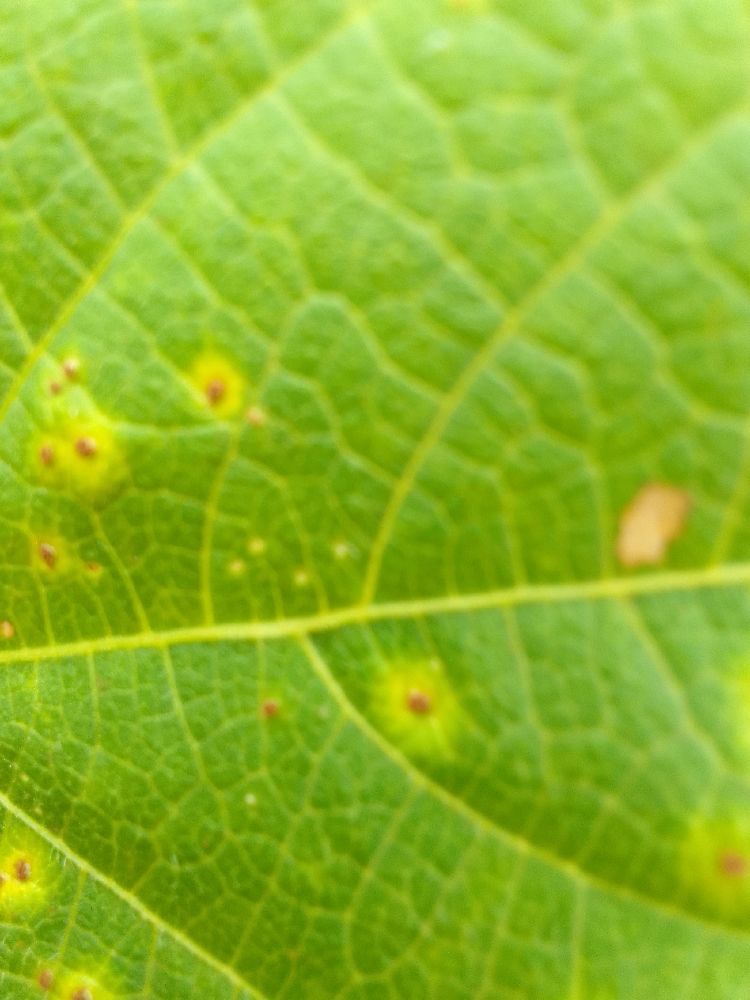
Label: rust